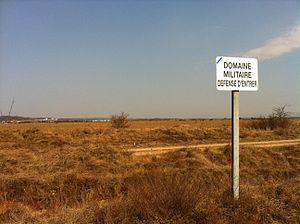
Camp militaire de la Valbonne.
Balan est une commune française située dans le département de l'Ain en région Auvergne-Rhône-Alpes.
Le camp militaire de La Valbonne est un camp militaire français situé à proximité de La Valbonne, dans l'Ain. Le territoire du camp militaire, implanté en 1872, est partagé entre les communes de Balan, Saint-Maurice-de-Gourdans, Béligneux, Pérouges, Saint-Jean-de-Niost pour un total d'environ 1 600 hectares.